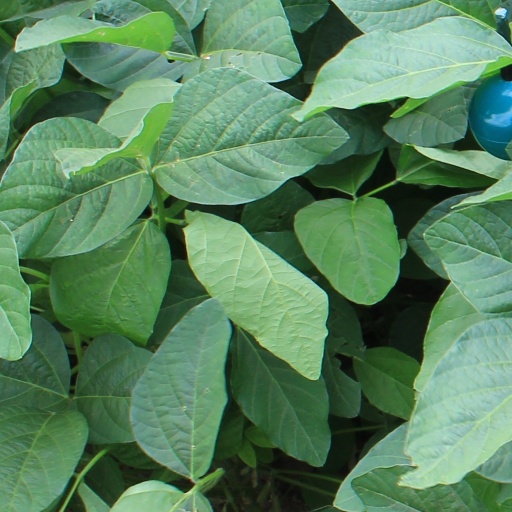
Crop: soybean